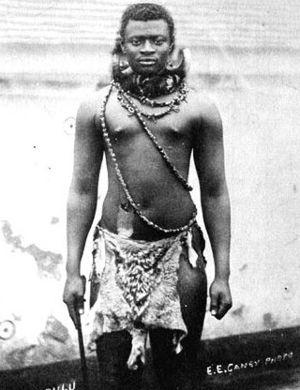
Dinuzulu kaCetshwayo, né en 1868 et mort le 18 octobre 1913, était le roi des Zoulous du 20 mai 1884 à sa mort en 1913.